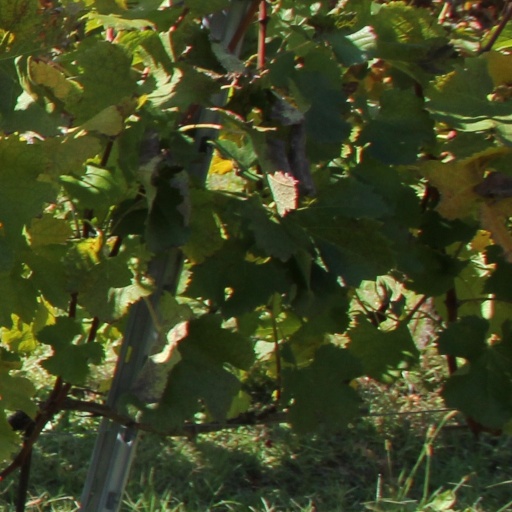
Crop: grape